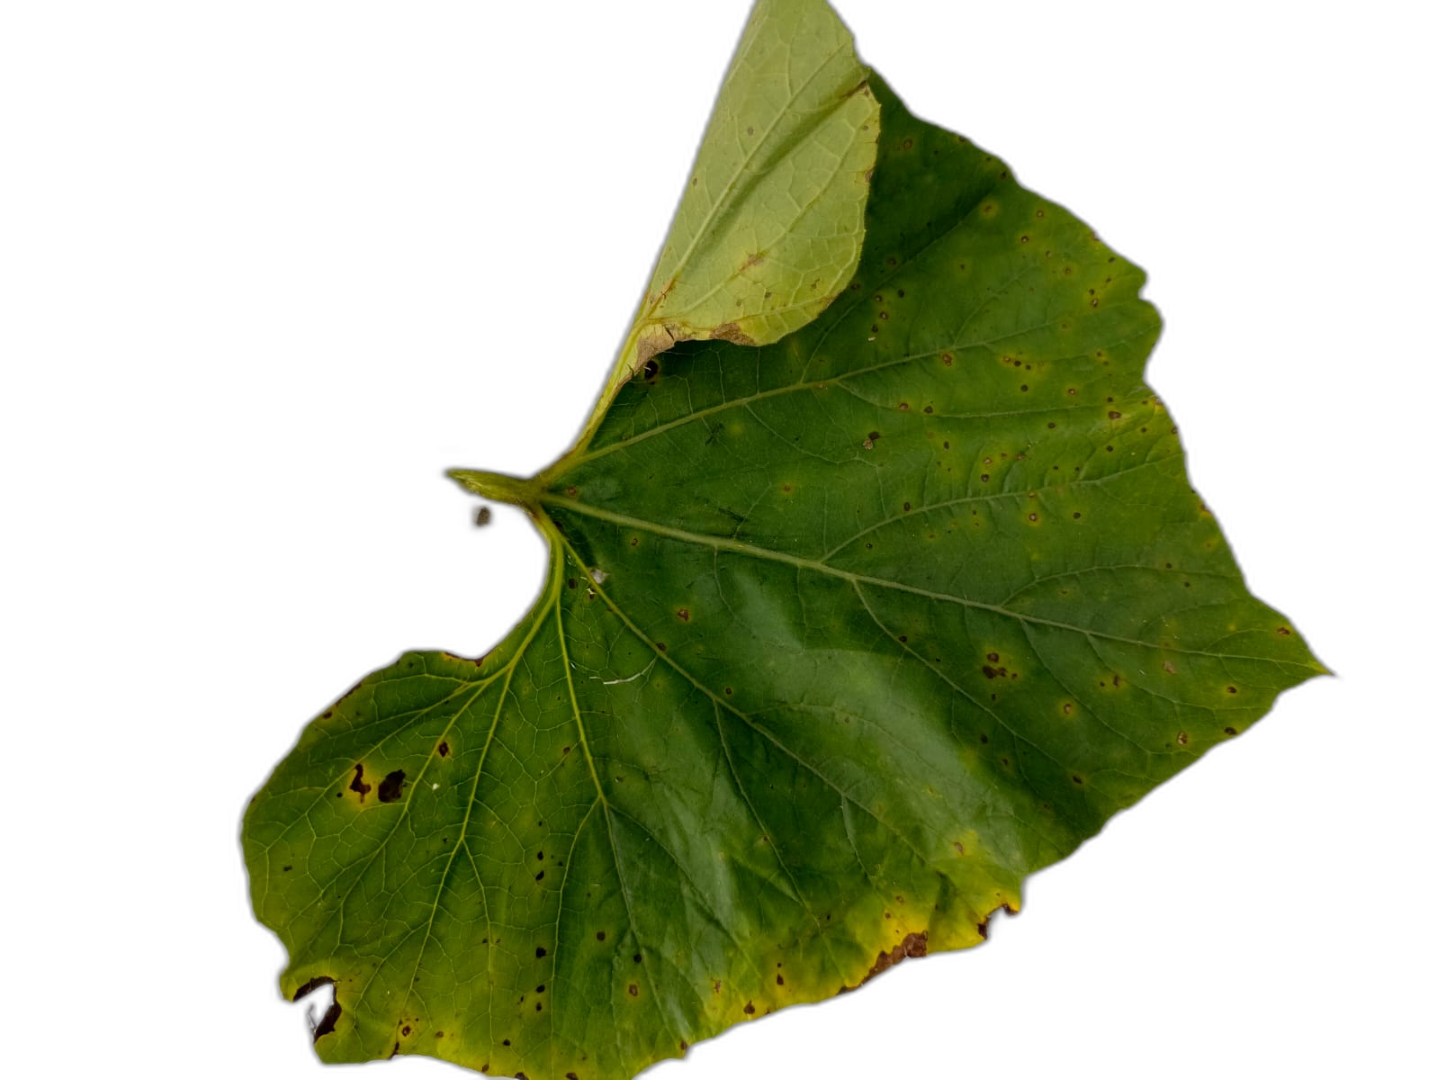
Crop: Bottle Gourd
Label: Alternaria_Leaf_Blight